Vera Pauw

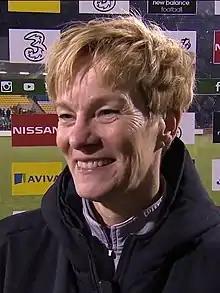
Pauw in 2020

Vera Pauw (born 18 January 1963) is a Dutch football coach and former player who is the manager of the United Arab Emirates women's national team. She has managed several national women's football teams, including Ireland, Scotland, Netherlands, Russia and South Africa.